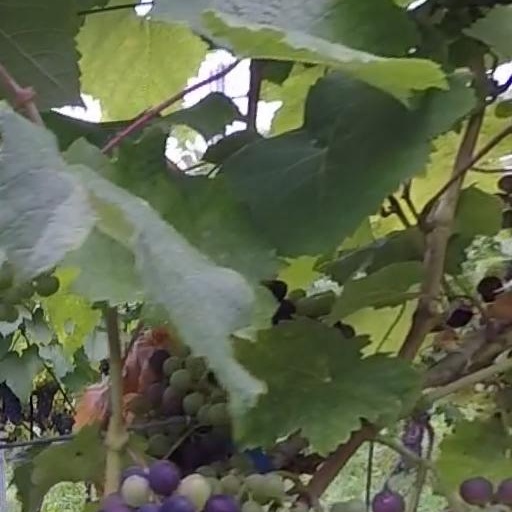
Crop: grape